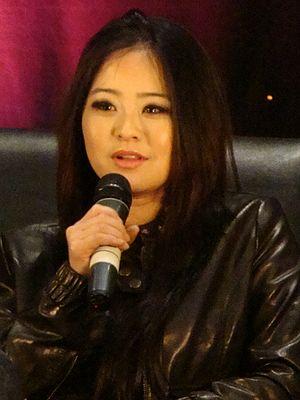
Chuck est une série télévisée américaine en 91 épisodes de 42 minutes, créée par Josh Schwartz et Chris Fedak, produite par McG, diffusée du 24 septembre 2007 au 27 janvier 2012 sur le réseau NBC aux États-Unis. Au Canada, les trois premières saisons ont été diffusées sur Citytv et les deux dernières en simultané sur CHCH-DT / CJNT-DT.
Cet article présente la quatrième saison de la série télévisée Newport Beach.